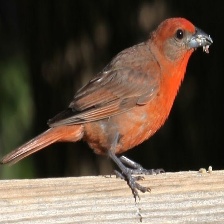
Species: HEPATIC TANAGER
Scientific name: PIRANGA FLAVA